Epilator

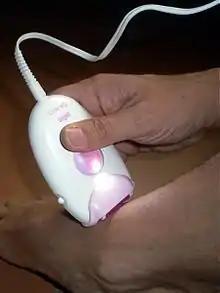
Epilator in use

The first type of epilator was the original "Epilady" released in Israel, and manufactured by Mepro in kibbutz HaGoshrim in 1986. The design incorporated a coil spring, which was bowed into a curve such that the coils on one side of the spring were squeezed tightly together while on the other side the coils were spread apart. The motor in the Epilady rotated the spring, causing it to flex as it rotated. Moving the rotating spring across the skin caused the hairs to be caught up in the spring and pulled out through hair follicles.